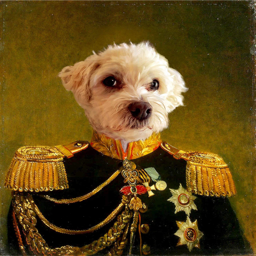
girlfriend said to print off a nice picture of our dog so i made this .